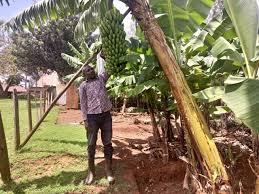
Baba anaitazama ndizi mkono wake mmoja umeshikilia ndizi. mwingine ameuweka kando ndizi hili linaonekana kuwa linataka kuanguka. limeshikiliwa na mti nyuma yake kuna mandizi mengine mengi abao bado hayajaweka matunda.